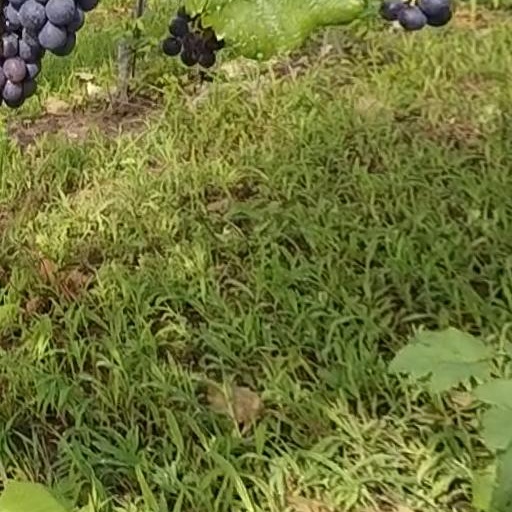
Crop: grape